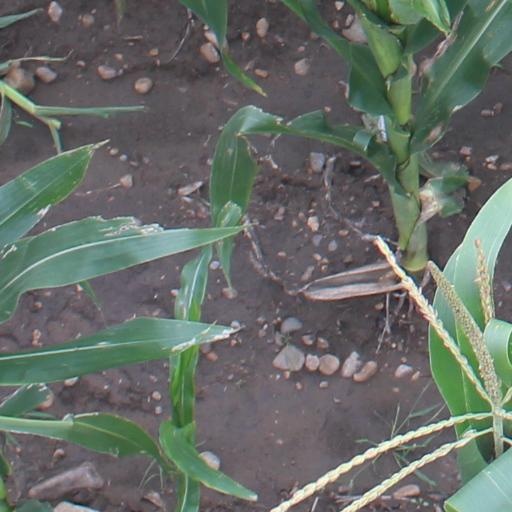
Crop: maize; corn